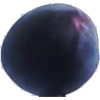
Label: Plum 3